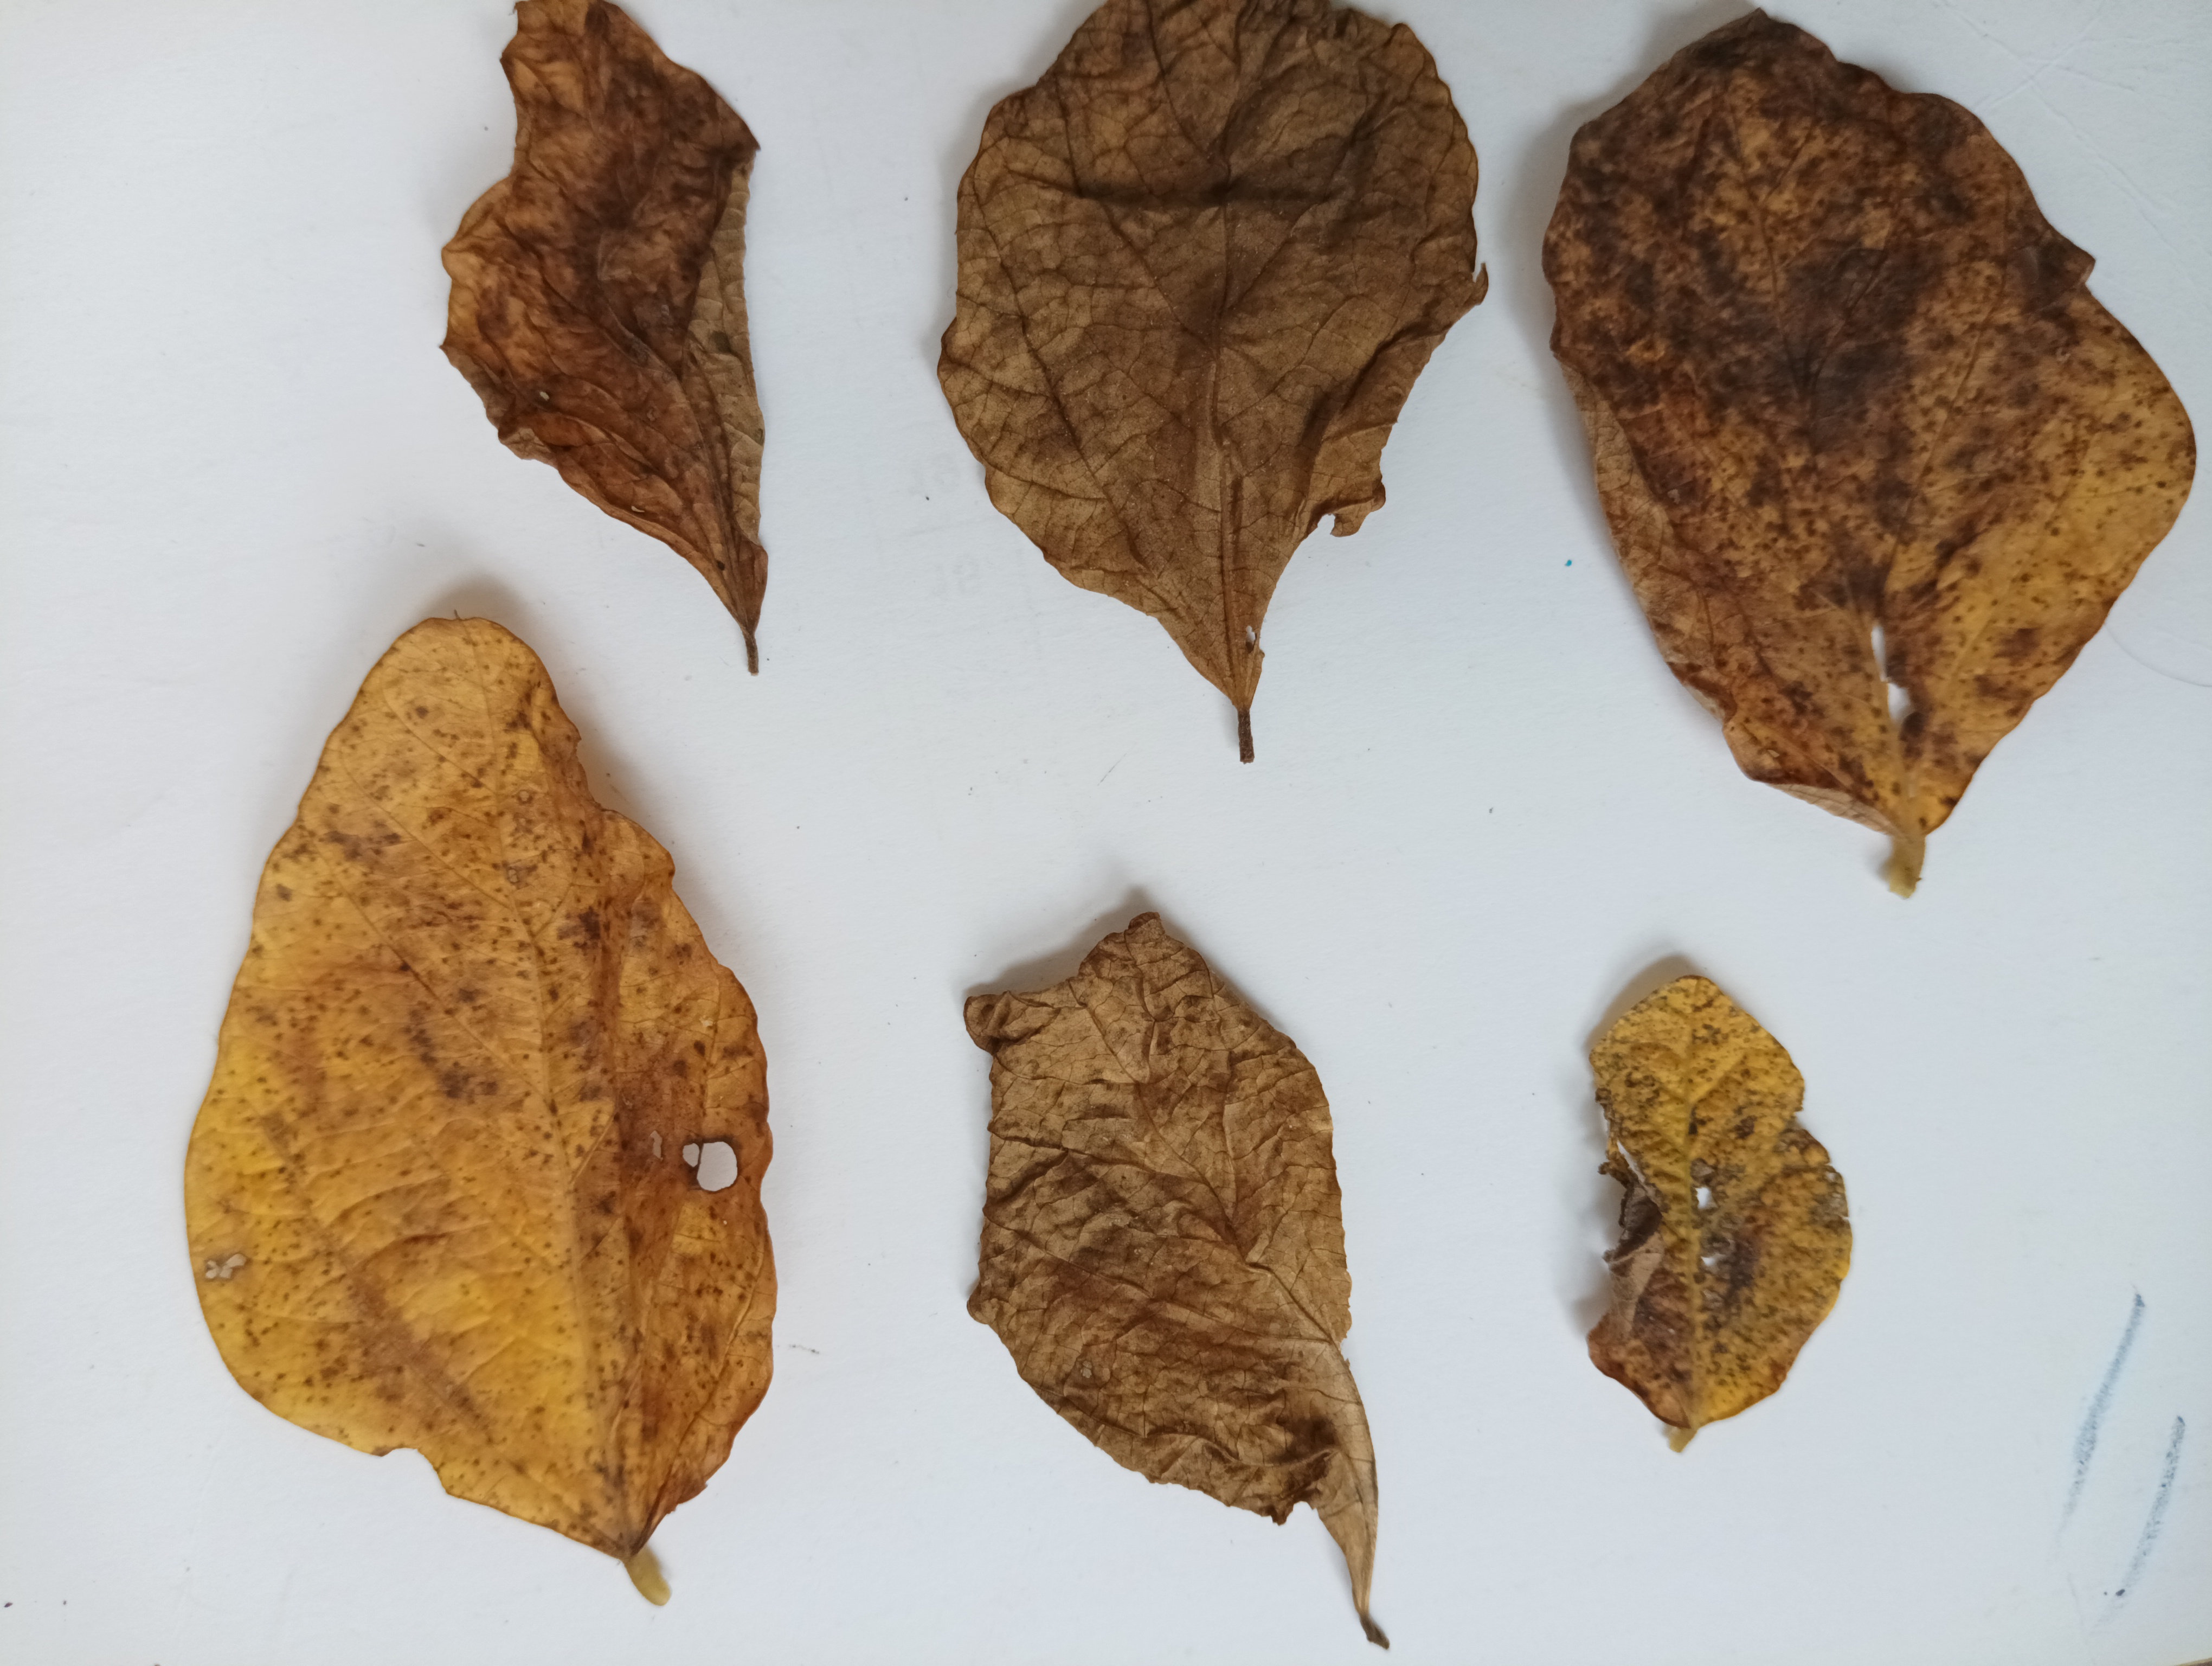
Label: Dry_leaf